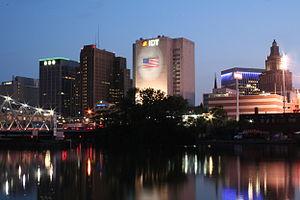
Newark est une ville américaine, ville la plus peuplée de l'État du New Jersey. Située dans le comté d'Essex, elle fait partie de la banlieue de New York. Elle accueille le second plus important aéroport de l'agglomération new-yorkaise avec l'aéroport international Liberty de Newark, situé à 15 km de Manhattan. Lors du recensement des États-Unis de 2010, elle compte 277 140 habitants.